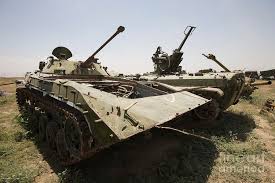
Label: BMP-1